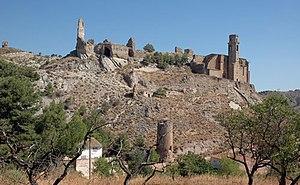
La Noguera est une comarque de Catalogne située dans la province de Lérida. En 2008, elle comptait 39.507 habitants. Le chef-lieu est Balaguer.